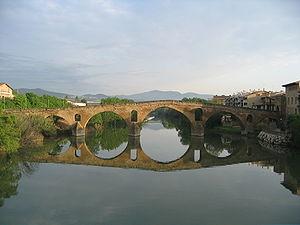
Puente la Reina en espagnol, ou Gares en basque est un village et une municipalité de la Communauté forale de Navarre, au nord de l'Espagne.